Second Battle of Passchendaele

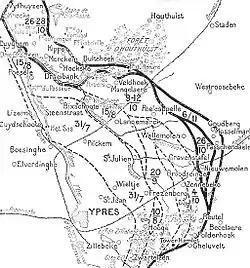

The French First Army, with the 1st and 133rd divisions and a division of the Belgian Army planned to occupy the Merckem peninsula in stages, with an attack beginning on the south-east of the peninsula and extending to the north. On 26 October, after an intense bombardment, French troops crossed the lower Steenbeek and advanced into Papegoed (butterfly) Wood, Lucannes Farm and the pillboxes between. The French then forced the Germans from the remaining pillboxes to the west of the woods and forded the Corverbeek, which in places was shoulder-high, soon capturing the pillboxes opposite and occupying the Steenstraate–Dixmude road round Langewaede. In the evening, the Germans rushed the 8th Bavarian Reserve Division into the Merckem peninsula as a reinforcement.